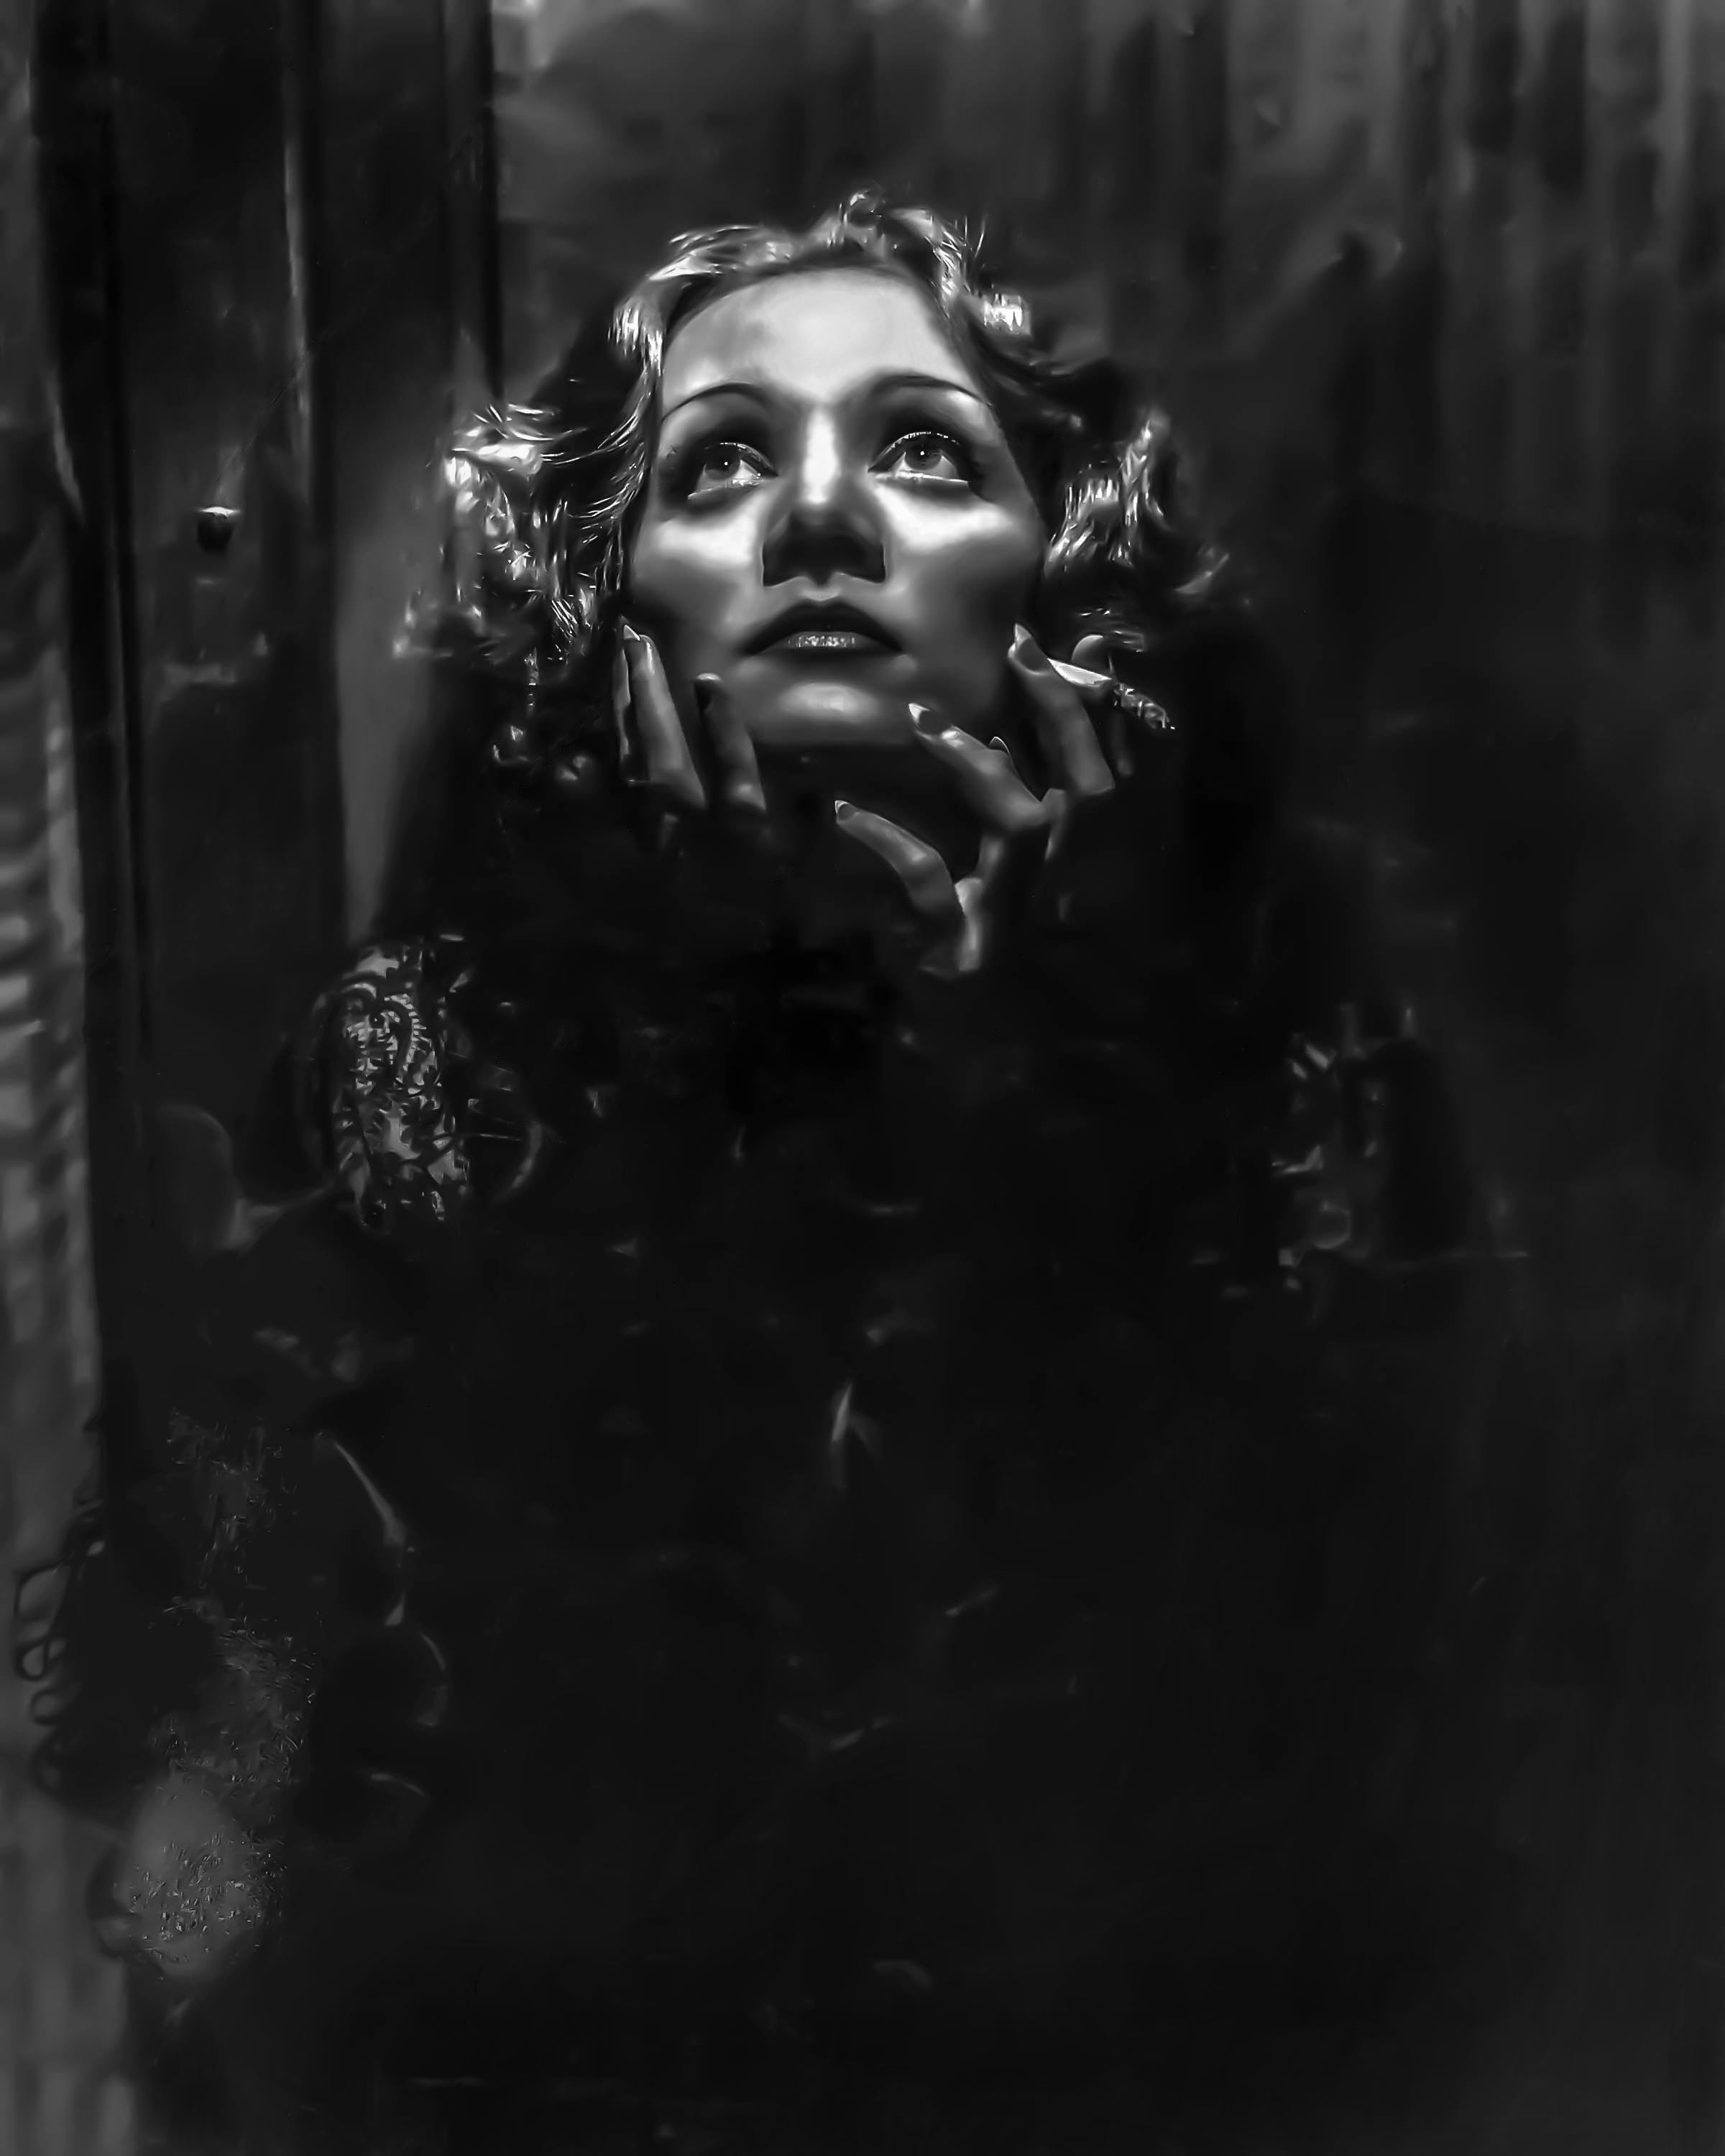
black and white, photography, film, female, hollywood, singer, portrait, darkness, black, monochrome, photograph, image, actress, monochrome photography, album cover, marlene dietrtrich, film noir